Galang (song)

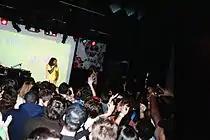
M.I.A performing "Galang" at the beginning of her Arular Tour in 2005, with the single artwork in the background

The single/demo was the first release for Jonathan Dickins' Showbiz Records, a label that operated through Dicken's uncle's record label Instant Karma. Upon pressing 500 12-inch vinyl copies of the single and demo, it made an immediate impact in dance clubs, college radio, fashion shows and record labels. On the vinyl, "Galang" appeared alongside acapella and instrumental versions of the song. "Galang" became popular with BBC Radio 1 DJs Gilles Peterson and Pete Tong, the latter including the song as part of his "Essential Selection" radio set in 2003. The success of the song led to a signing with XL Recordings and M.I.A. requesting Dickens to work as her manager, beginning Dickens career in music industry management. M.I.A. wanted to sign to XL due to the label office's proximity to her house, and her respect for label owner Richard Russell and his pioneering involvement with the rave scene in 1990s London that the singer was a fan of. Uploading the song and others she had recorded onto music sharing website MySpace in June 2004 paralleled the file-sharing and fast propagation of "Galang" and "Sunshowers" around the Internet by word-of-mouth, increasing the songs' international listenership. This led to wide acclaim for the singer, who is hailed as one of the first artists to build a large fanbase exclusively via these channels and as someone who could be studied to reexamine the internet's impact on how listeners are exposed to new music. Malik Meer of "The Guardian" notes how the spread of "Galang" across the web confirmed M.I.A's status as one of the first popstars of the digital age, while Gary Shteyngart, writing for GQ, commented on how the song went viral across the internet "before anyone was even using the word "viral".